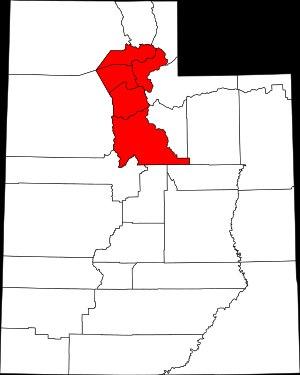
Les indicatifs régionaux 801 et 385 sont des indicatifs téléphoniques régionaux qui desservent la région métropolitaine de Wasatch Front dans le centre-nord de l'État de l'Utah aux États-Unis. Ces indicatifs régionaux desservent les comtés de Salt Lake, Utah, Davis, Weber et Morgan.
L'indicatif régional 435 est un indicatif téléphonique régional qui dessert le territoire de l'État de l'Utah aux États-Unis, à l'extérieur de la région métropolitaine de Wasatch Front dans le centre-nord de l'État. Plus précisément, cet indicatif dessert le territoire de l'État situé à l'extérieur des comtés de Salt Lake, Utah, Davis, Weber et Morgan.